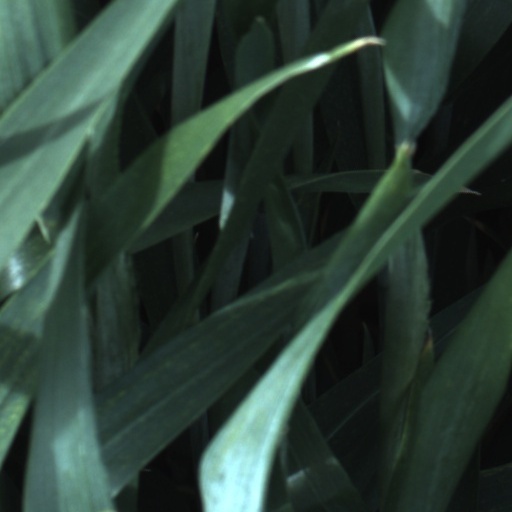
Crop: wheat